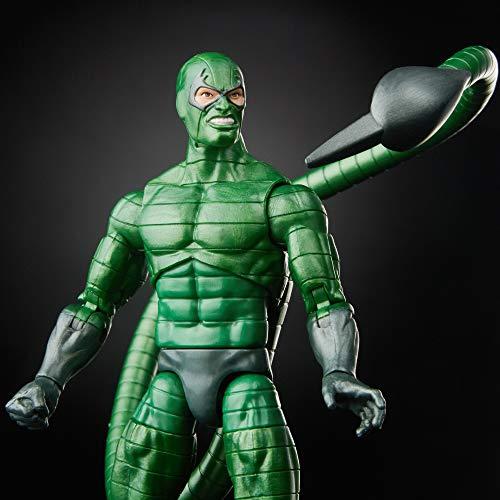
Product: Spider-Man Marvel Legends Series 6" Marvel’s Scorpion Collectible Figure
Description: Premium articulation and detailing – Marvel fans and collectors can appreciate this highly poseable Spider-Man Legends series Marvel Scorpion figure, featuring premium deco.
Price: $19.99
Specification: ProductDimensions:2.5x6x10.5inches|ItemWeight:7ounces|ShippingWeight:9.6ounces(Viewshippingratesandpolicies)|ASIN:B07Q9V7DGS|Itemmodelnumber:E3960AS00|Manufacturerrecommendedage:4yearsandup